Hans Wechtlin

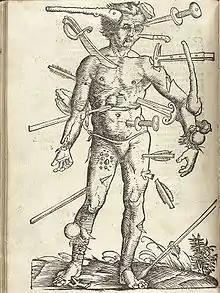
An illustration for "Feldtbuch der Wundartzney" (1517, 1st edn.), a manual for the military surgeon

His best known print is the chiaroscuro "Skull Within an Ornamental Frame", "by far his most impressive" and "one of the most powerful [images] of the German Renaissance", which is the only one for which there is evidence of dating, as it is copied in a book of 1512. Four of his chiaroscuro prints are somewhat ostentatiously classical, two on the very obscure subjects of "Alcon Slaying the Serpent" and "Pyrgoteles" (a famous Ancient Greek gem-carver), as well the better known ones of "Pyramus and Thisbe" and "Orpheus". They show Italianate influence, especially from the engravings of Marcantonio Raimondi, from whom the figures of Pyramus and Thisbe are directly borrowed. His woodcut technique is based on that of Albrecht Dürer, though his wooded backgrounds owe more to Cranach.